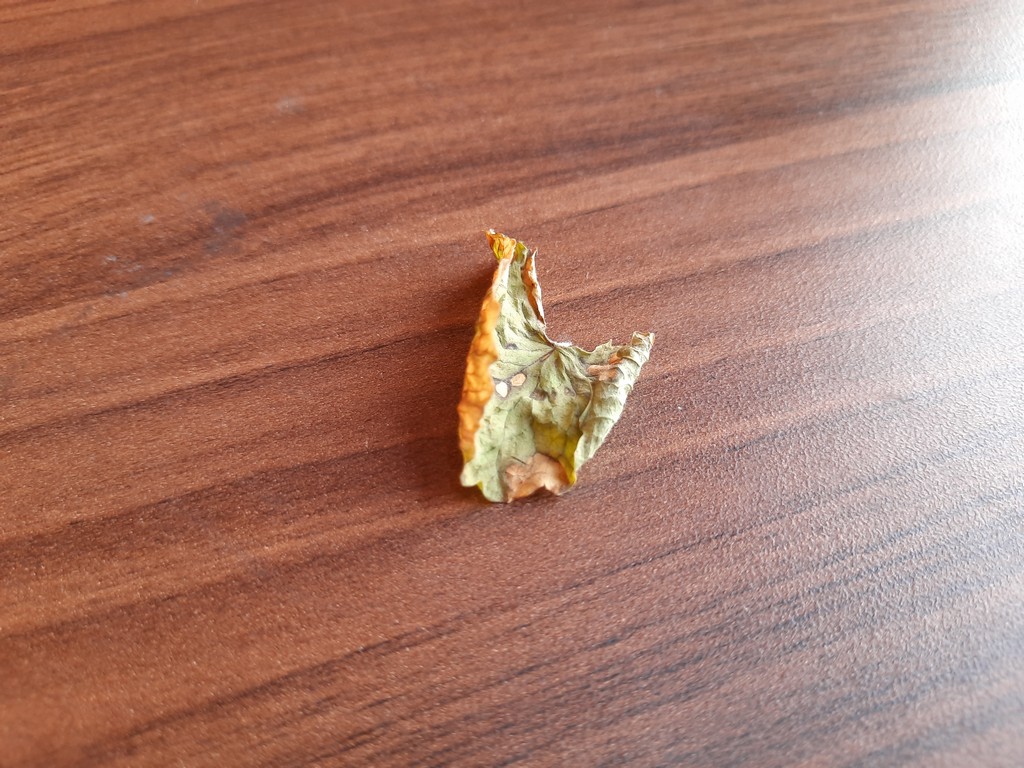
Label: Dried